Early human migrations

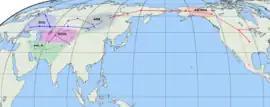
Ancient North Eurasian populations from Siberia were an important genetic contributor to Ancient Native Americans and Eastern European Hunter-Gatherers. Neolithic Iranian farmers and Jōmon people (ancestors of the Ainu people) also received geneflow from ANE-related populations.

"Tianyuan man", an individual who lived in China c. 40,000 years ago, showed substantial Neanderthal admixture. A 2017 study of the ancient DNA of Tianyuan Man found that the individual is related to modern Asian and Native American populations. A 2013 study found Neanderthal introgression of 18 genes within the chromosome 3p21.31 region (HYAL region) of East Asians. The introgressive haplotypes were positively selected in only East Asian populations, rising steadily from 45,000 years ago until a sudden increase of growth rate around 5,000 to 3,500 years ago. They occur at very high frequencies among East Asian populations in contrast to other Eurasian populations (e.g. European and South Asian populations). The findings also suggest that this Neanderthal introgression occurred within the ancestral population shared by East Asians and Native Americans.